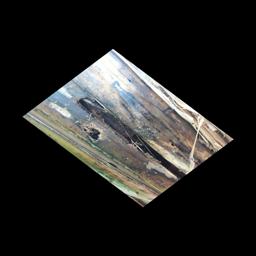
Label: PSEUDOSTEM WEEVIL